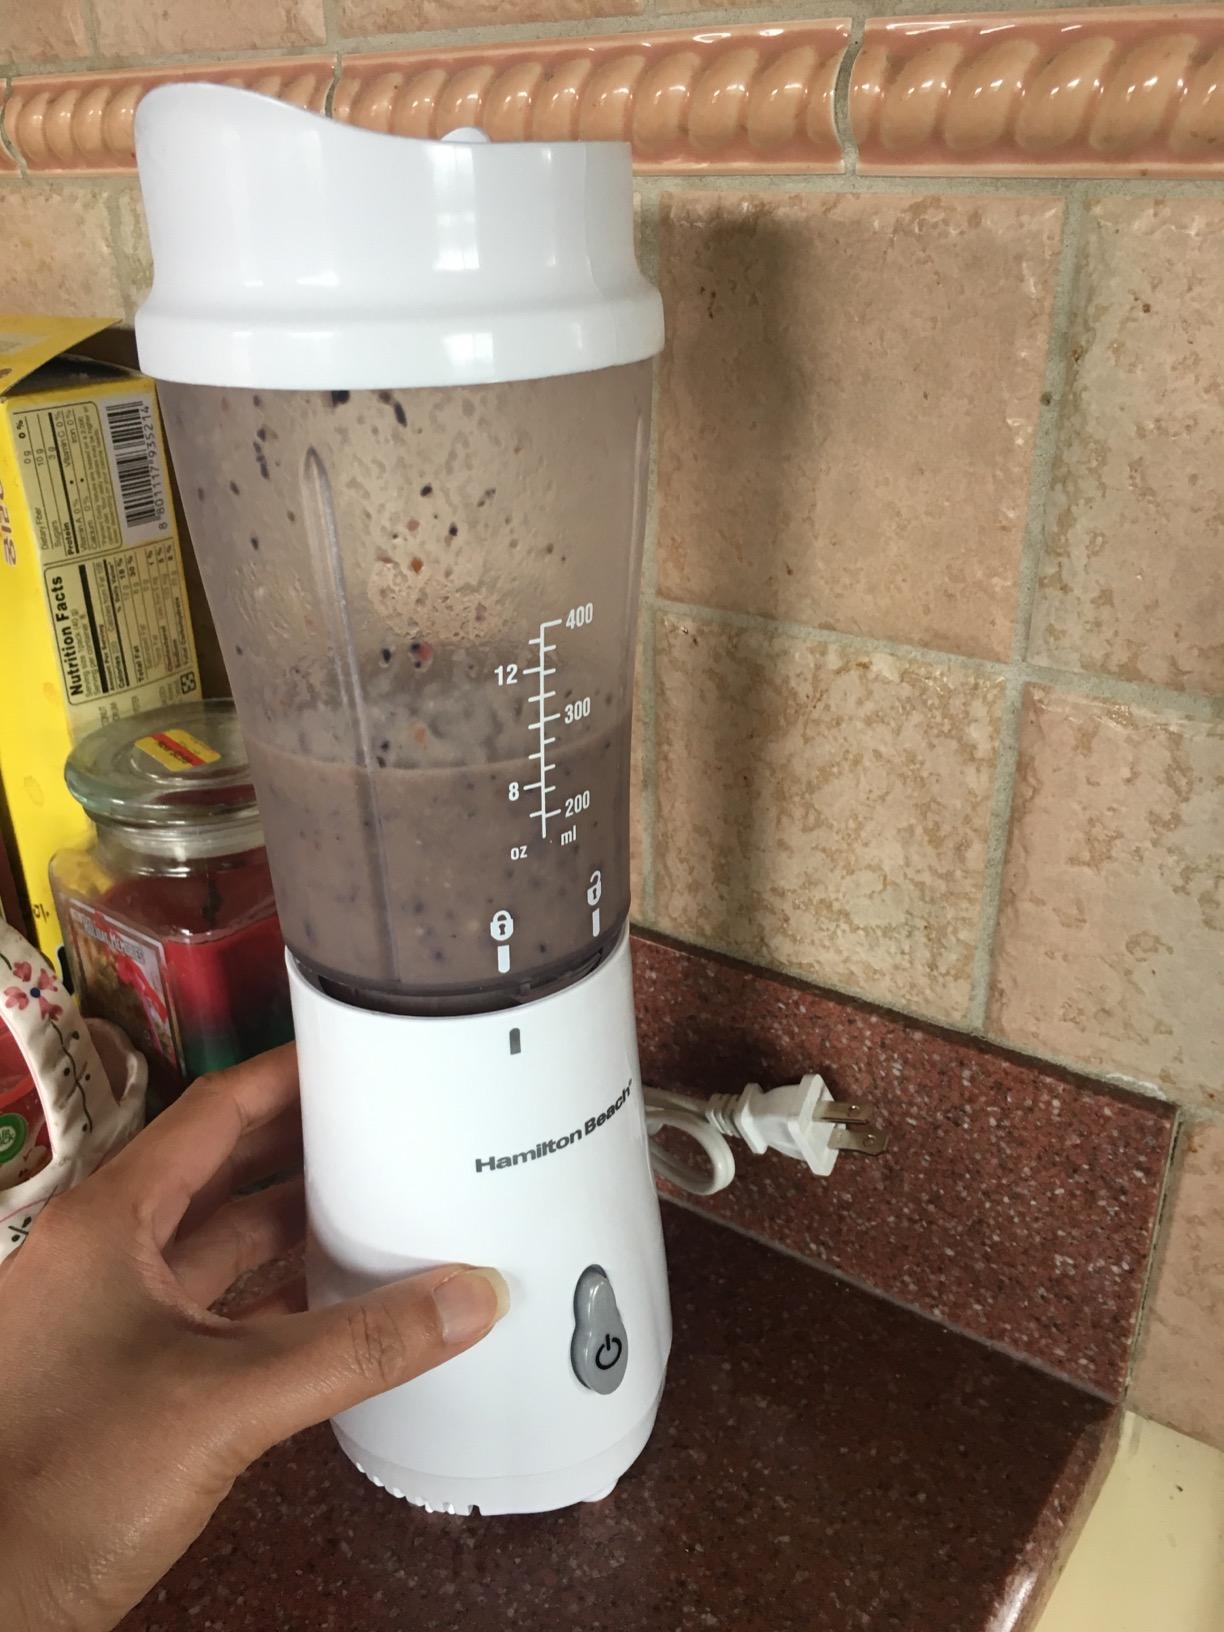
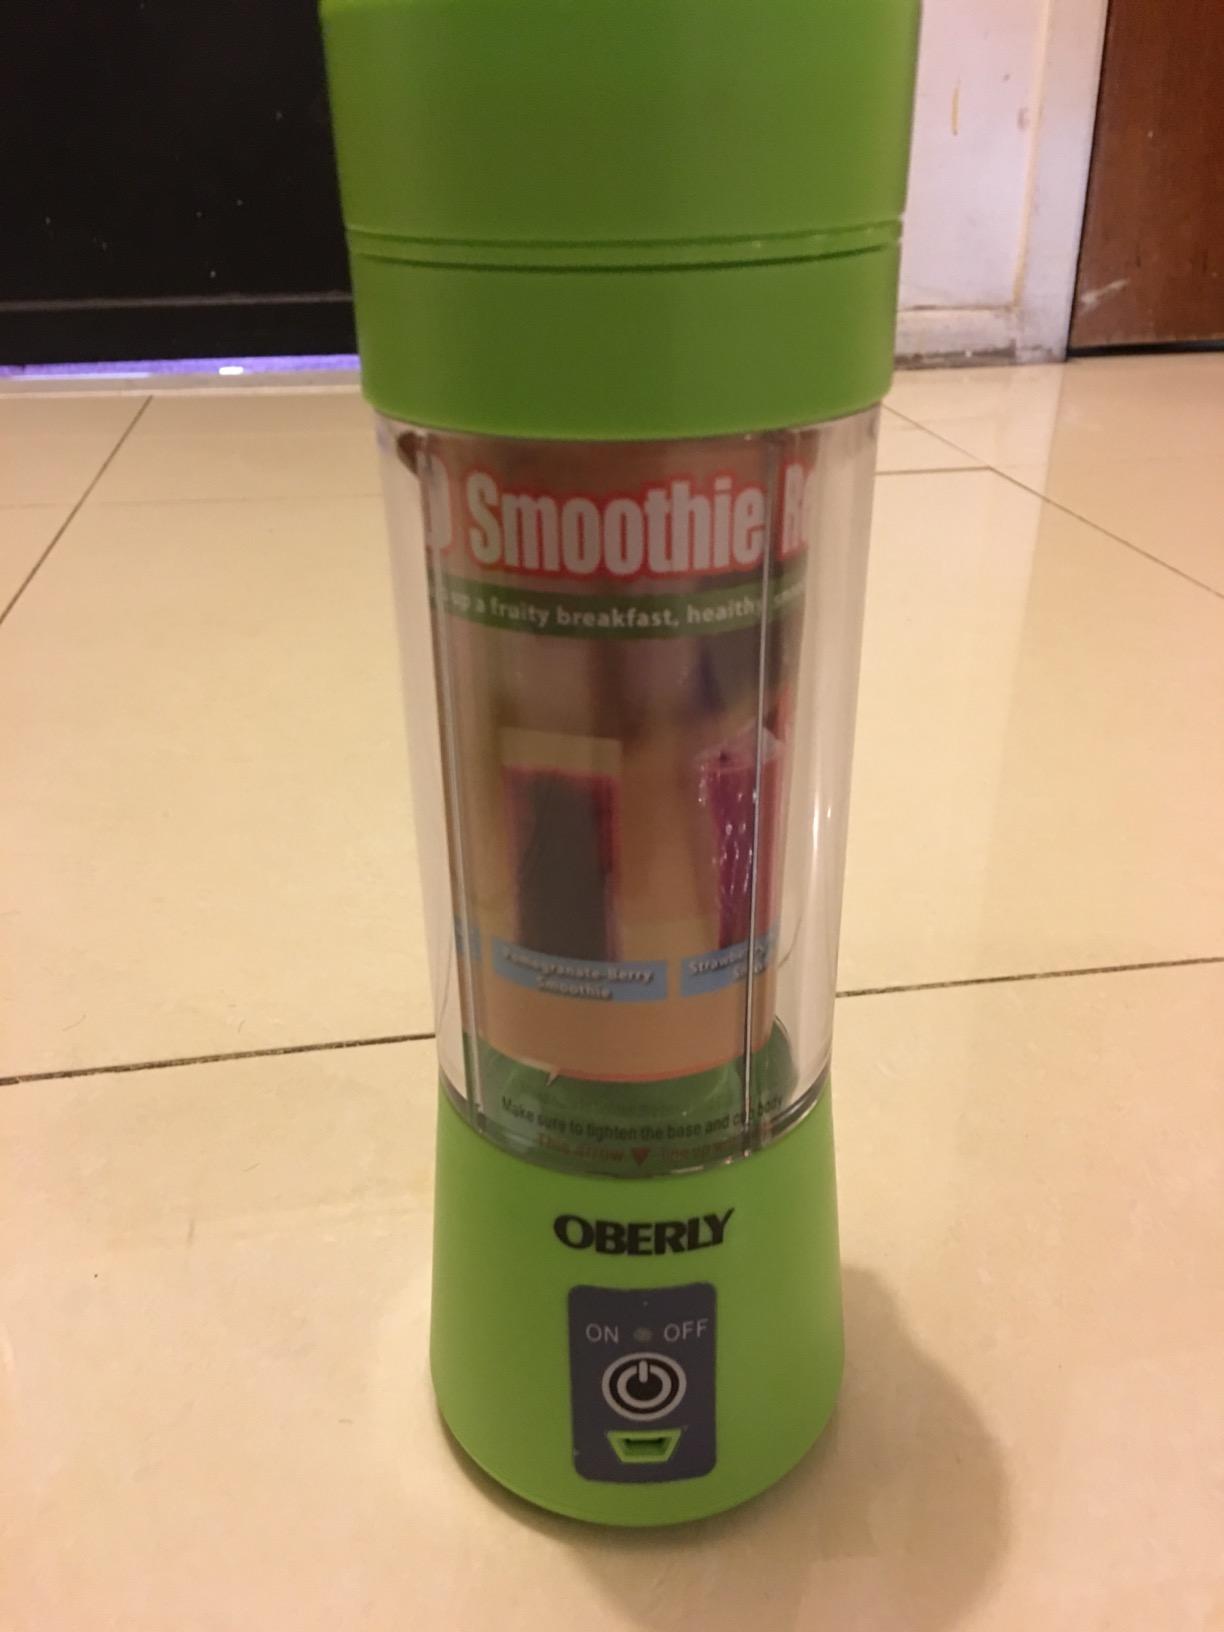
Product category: items_blender
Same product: no